Ahl-i Hadith

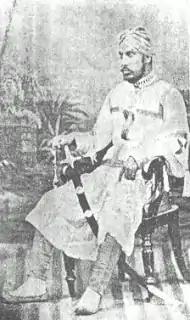
Nawab Siddiq Hasan Khan (1832–1890), one of the founders of "Ahl-i Hadith" movement was influenced by Yemeni scholar Al-Shawkani

In the mid-nineteenth century, an Islamic religious reform movement was started in Northern India that continued the "Tariqah-i-Muhammadiyya" movement. It rejected everything introduced into Islam after "Qur'an", "Sunnah", "Hadith" and the early eras. This was led by Nawab Siddiq Hasan Khan of Bhopal (1832–1890) whose father became a Sunni convert under the influence of Shah 'Abd al-Aziz (1746–1824) and Syed Nazir Husain (1805–1902) who was a student of Muhaddith Shah Muhammad Ishaq (1782–1846), the grandson of Shah 'Abd al-Aziz and his "Khalifa" (successor). With the aim of restoring Islamic unity and strengthening Muslim faith, they called for a return to original sources of religion, ""Qur'an and Hadith"" and eradicate what they perceived as "bid'ah" (innovations), "shirk" (polytheism), heresies and superstitions.